William Wrightson (MP, born 1676)

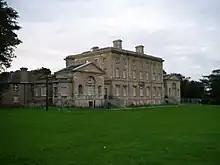
A photograph of Cusworth Hall

Wrightson succeeded his brother to Cusworth in 1724. He commissioned Cusworth Hall built by George Platt between 1740 and 1745 to replace a previous house. The house was further altered between 1749 and 1753 by James Paine.